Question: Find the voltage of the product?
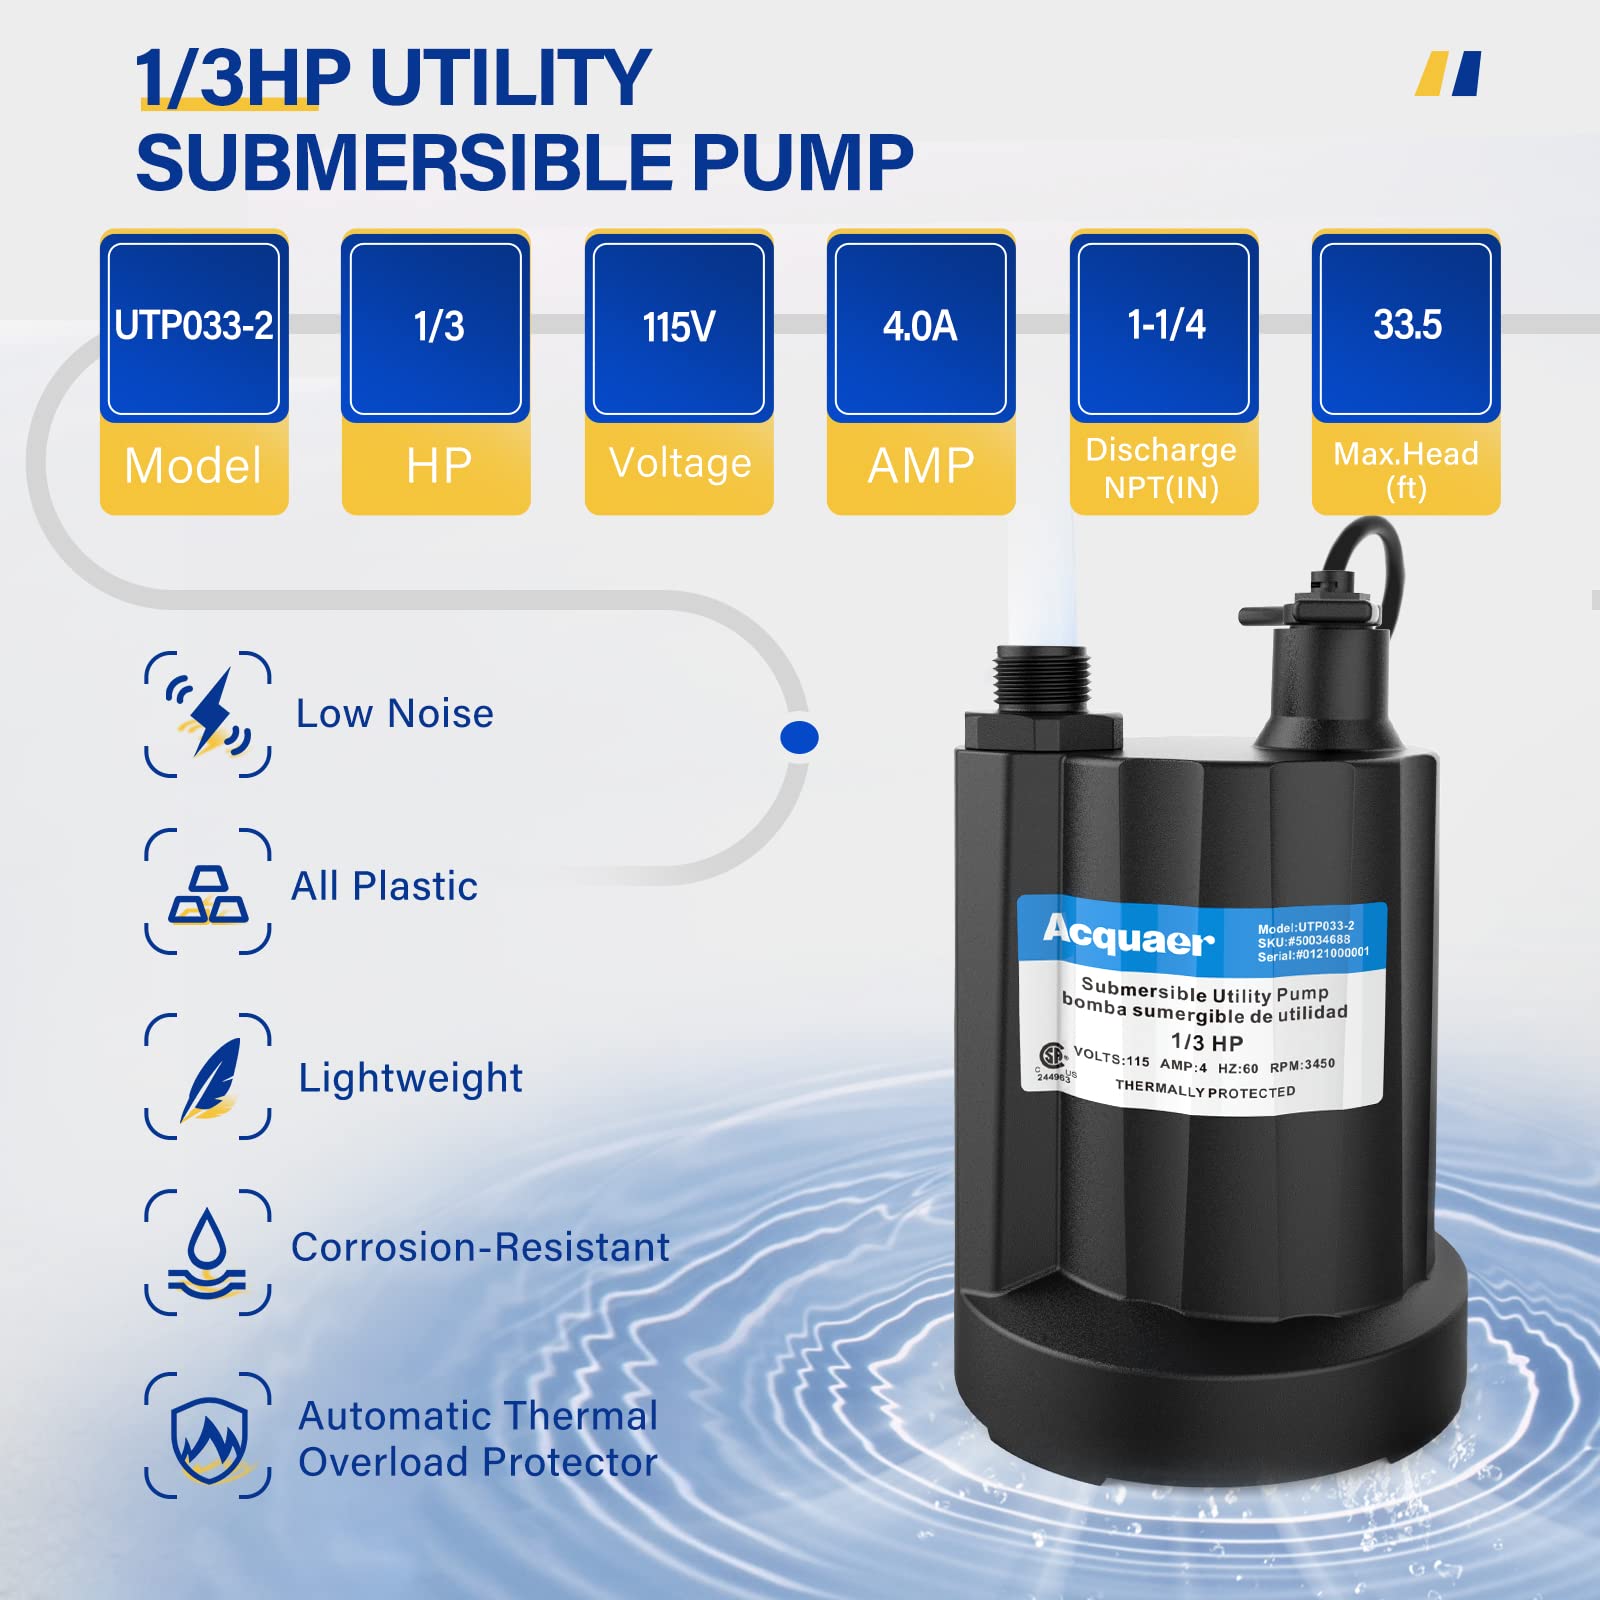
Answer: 115.0 volt